Aloma of the South Seas (1926 film)

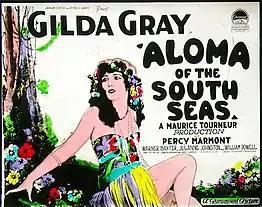
"Aloma of the South Seas" lantern slide

The film was spoofed by a 1926 "Mutt and Jeff" animated cartoon, "Aroma of the South Seas".